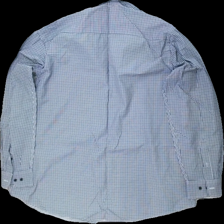
View: back
Type: Shirt
Category: Men
Brand: Carl William
Colors: Blue, White, Black
Material: 100% bomull
Pattern: Checkered print
Cut: Regular
Size: XL
Season: All
Stains: Minor
Damage: smuts fläckar på ärm
Damage location: middle right
Price range: <50
Recommended usage: Export
Description: rutig skjorta med svarta knappar